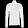
Label: Pullover